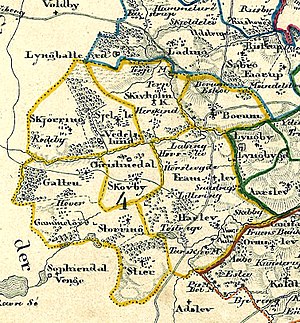
Framlev Herred
Framlev Herred i 1826; de senere sognekommuner er indtegnet
Framlev Herred , Århus Amt 1826, Danmark.
Framlev Herred lå i Århus Amt. Herredet hørte i middelalderen til Åbosyssel, var et selvstændigt len fra 1588-1597 og fra 1660 blev det lagt til Skanderborg Amt. Fra 1794 blev det ændret til Århus Amt.